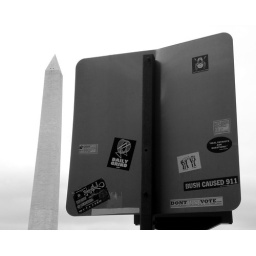
Back of a street sign near the Washington Monument in DC.